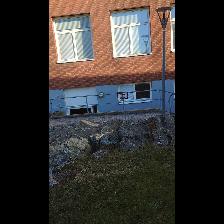
Label: NonHuman